Hospital de San Pedro, Antigua Guatemala

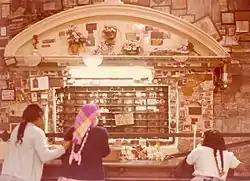
Worshippers at the crypt of Hermano Pedro at San Francisco Church.

The hospital was founded in 1663 by Dominican friars. During the nineteenth century it started being managed by Capuchin nuns, who made some improvements to the building. In 1869, the Charity Sisters of San Vicente de Paul took charge of the building.